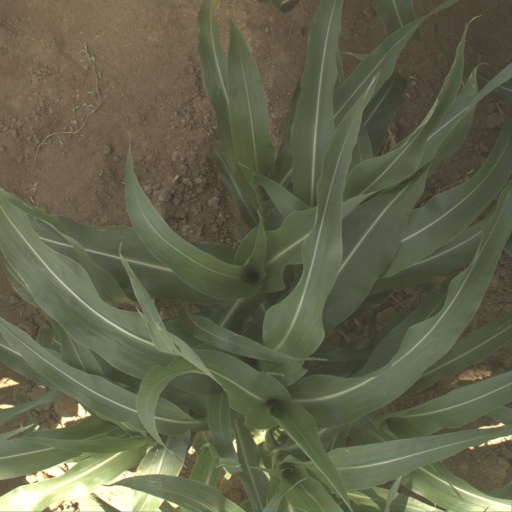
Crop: sorghum